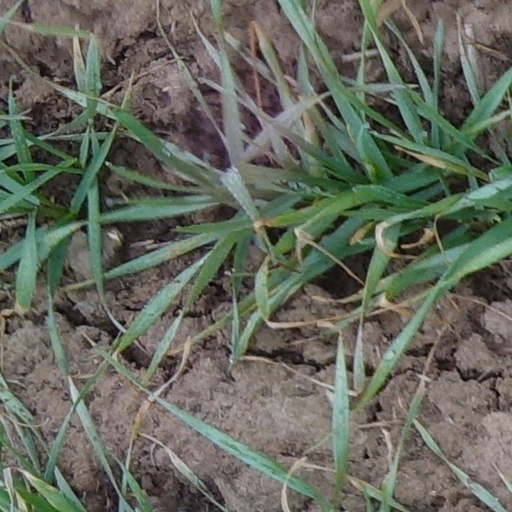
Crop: wheat